Royal Institution of Australia

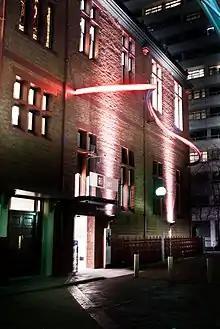
The Science Exchange

The Royal Institution of Australia is housed at The Science Exchange, a red brick building located between Pirie and Grenfell streets in the Adelaide city centre (address 53-57 Exchange Place).